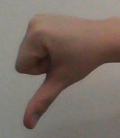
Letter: waw